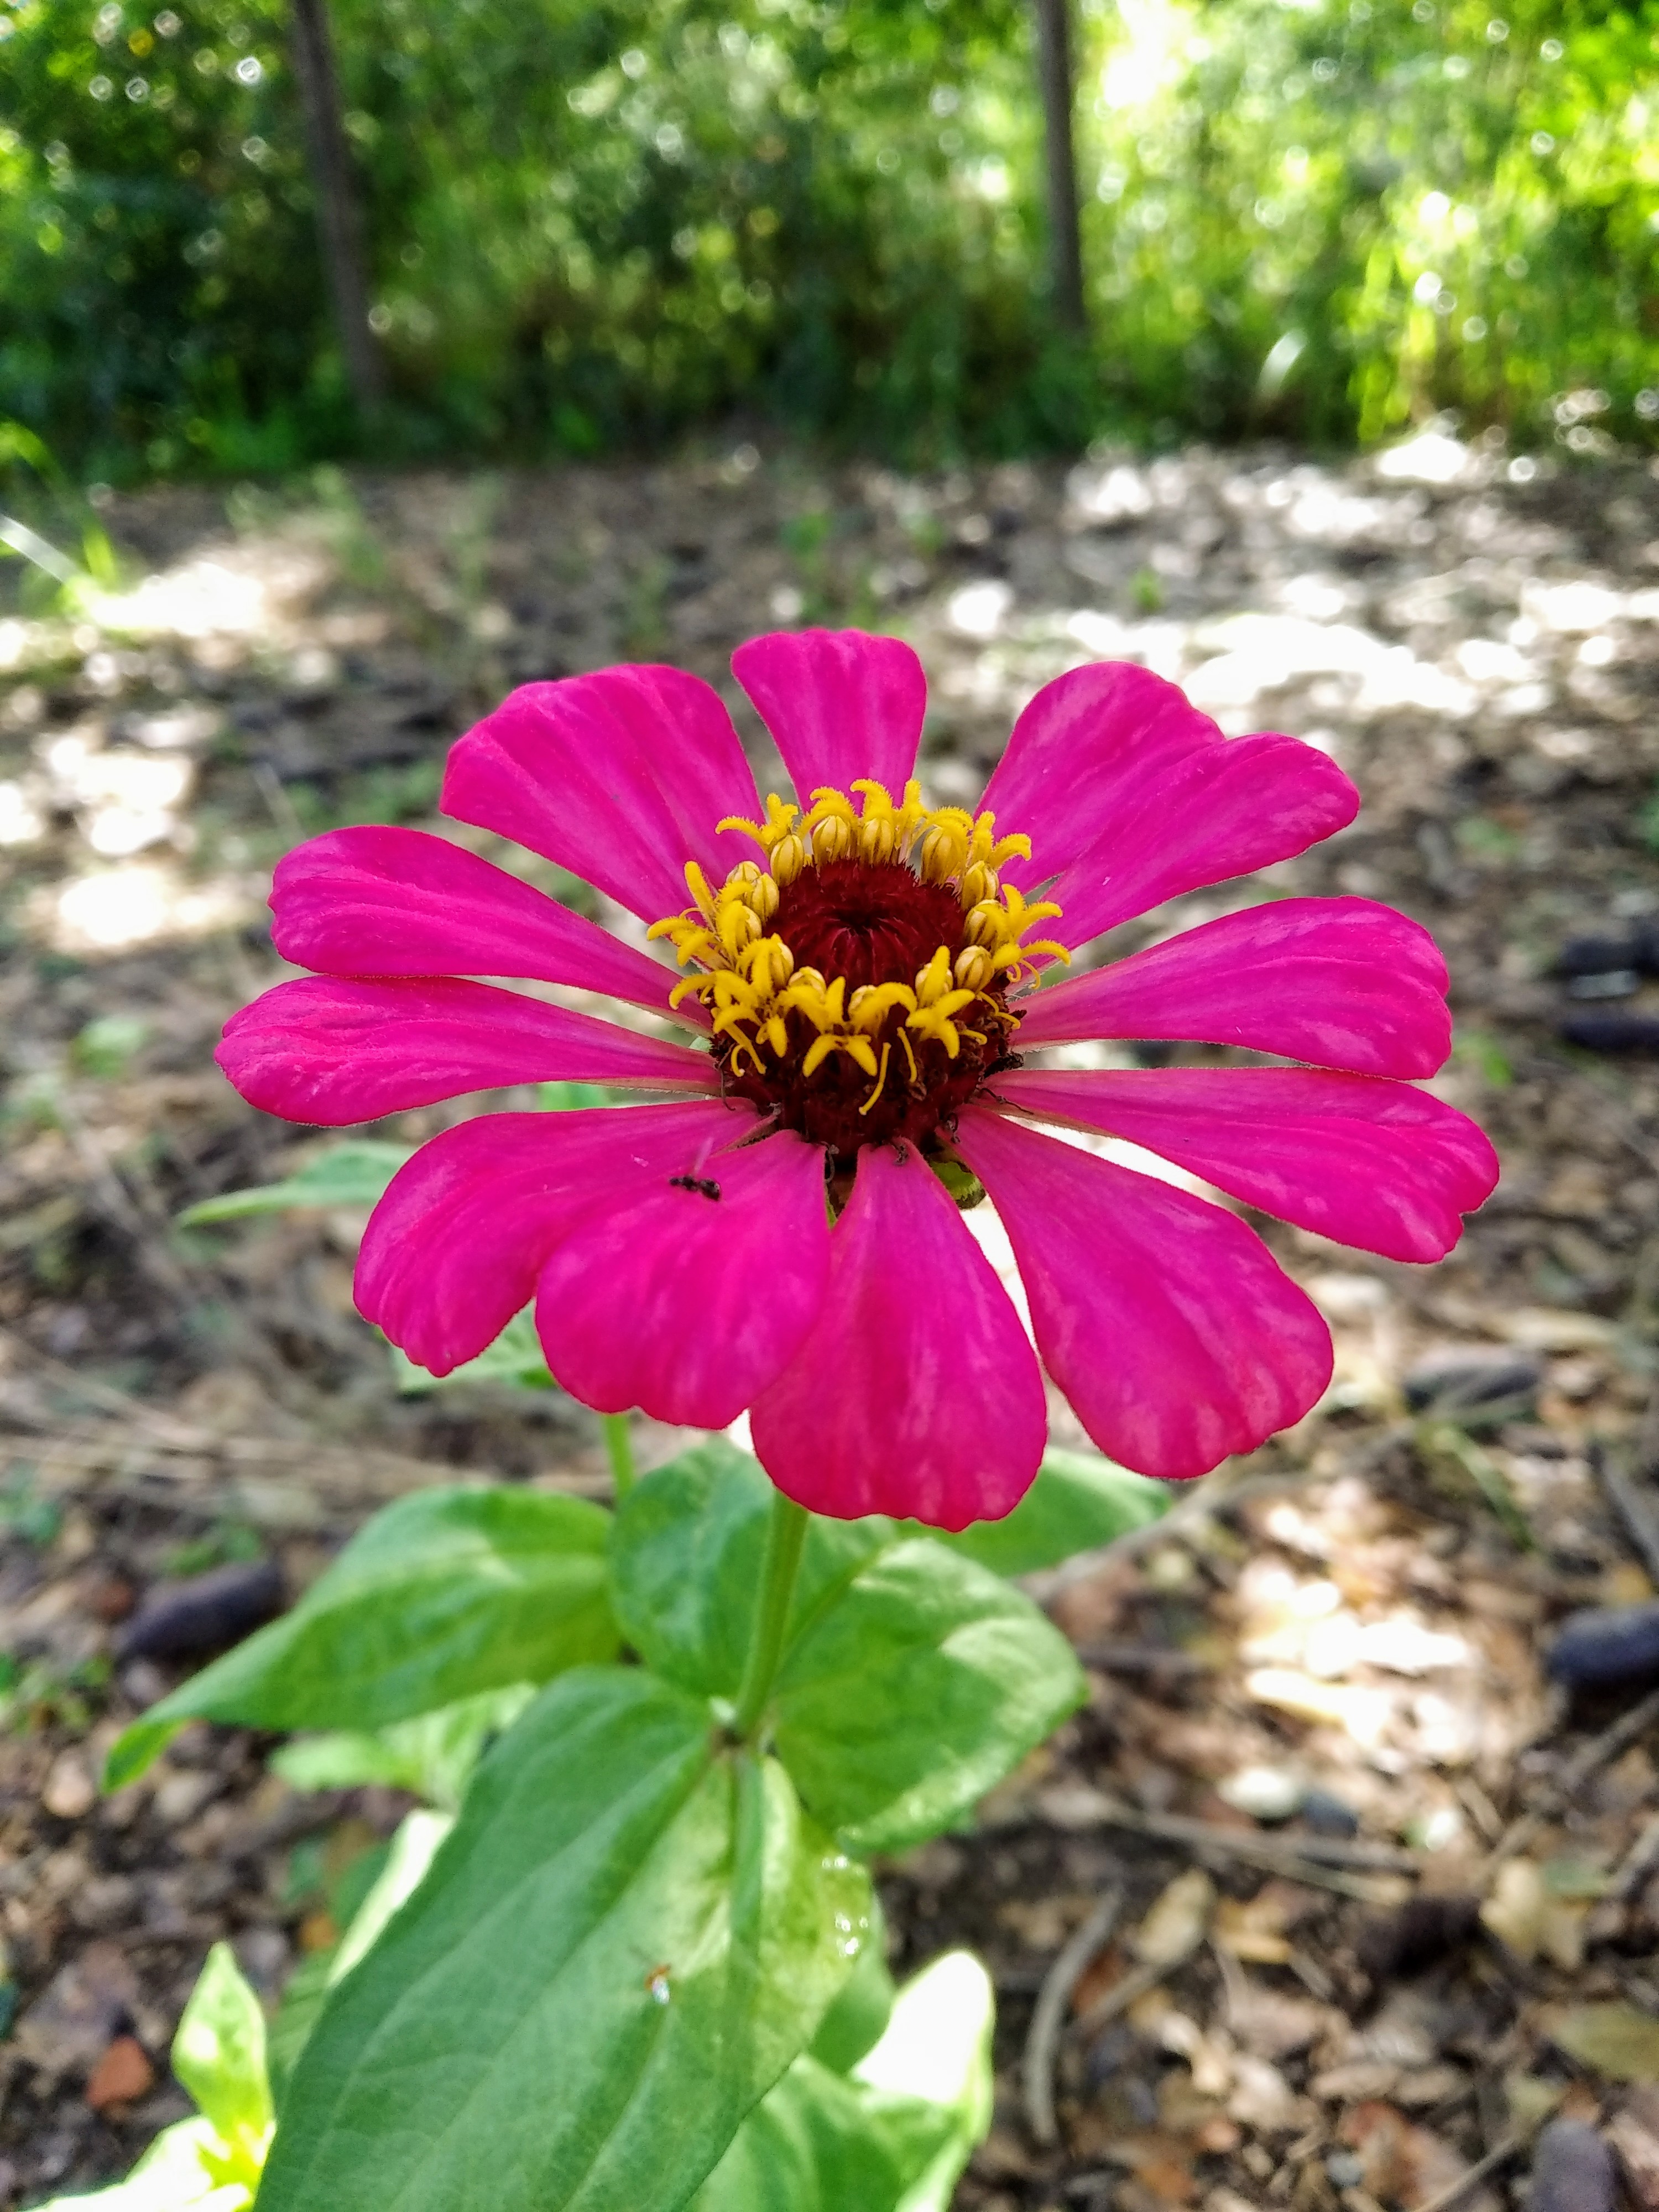
rose, flower, flowering plant, petal, plant, pink, leaf, botany, garden, wildflower, spring, magenta, daisy family, annual plant, plant stem, Zinnia angustifolia, botanical garden, shrub, garden cosmos, pollen, vascular plant, herbaceous plant, perennial plant